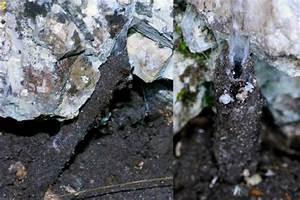
spider